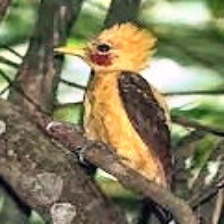
Species: CREAM COLORED WOODPECKER
Scientific name: CELEUS FLAVUS